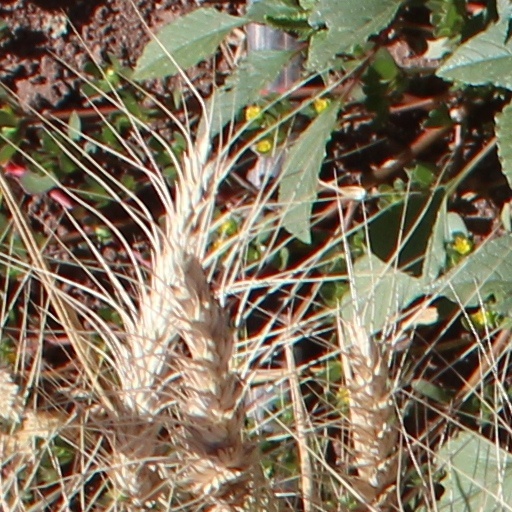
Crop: wheat